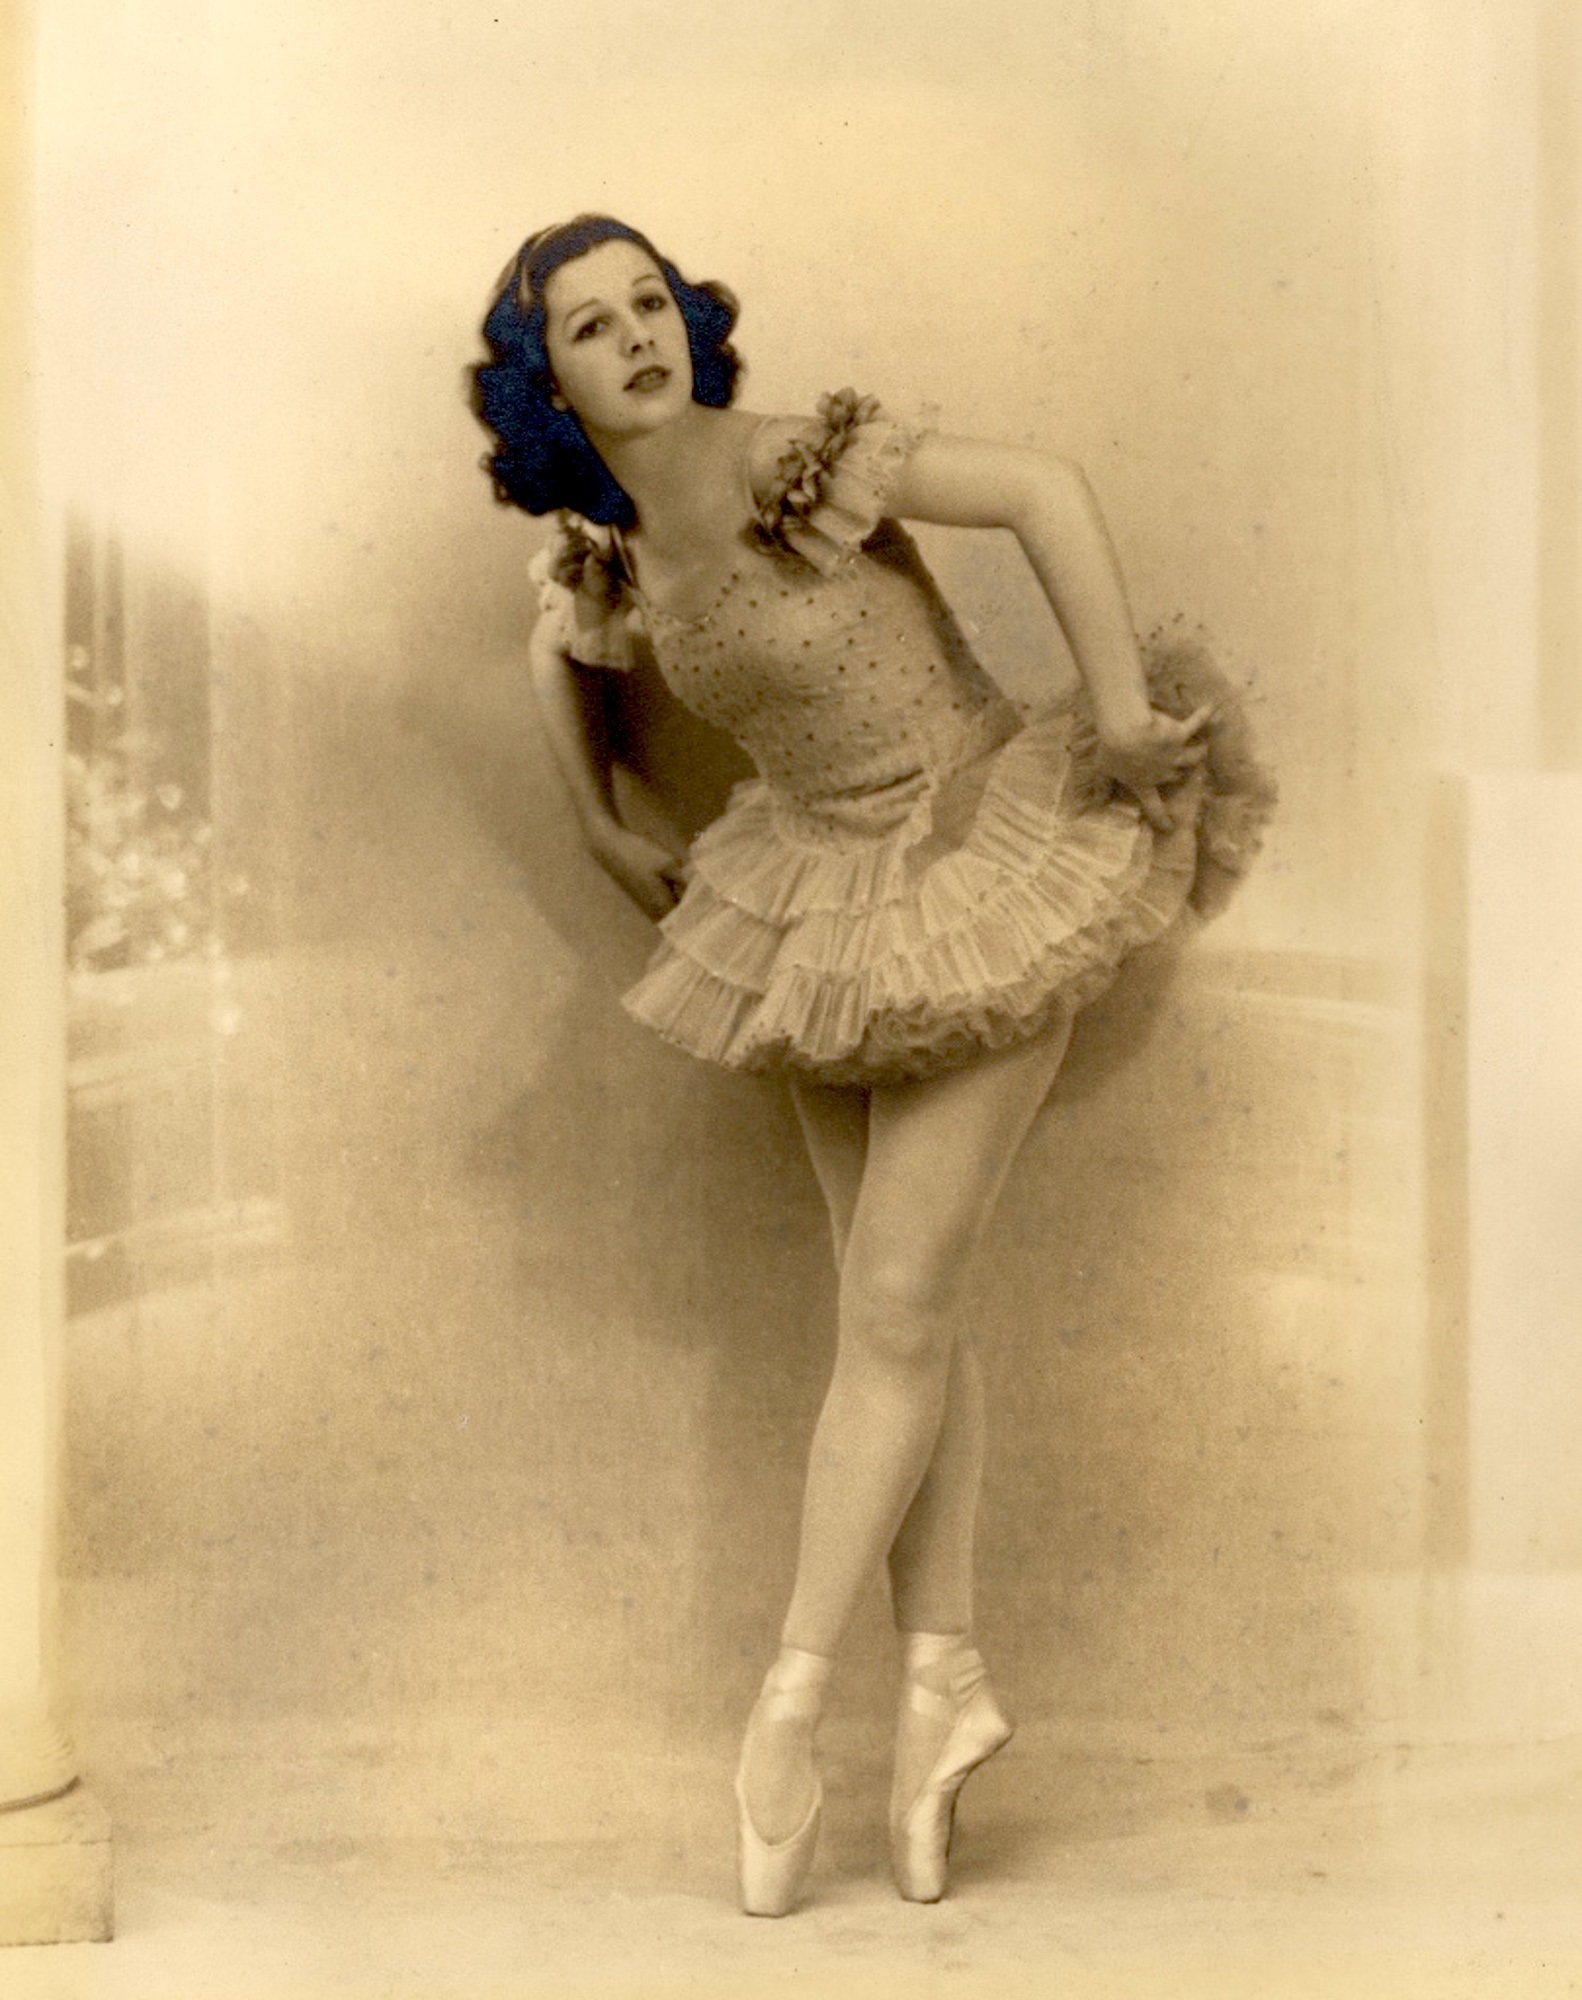
vintage, female, dance, studio, clothing, ballerina, ballet, sports, classic, costume, elegance, graceful, performing arts, photo shoot